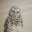
Label: bird